Progressivity in United States income tax

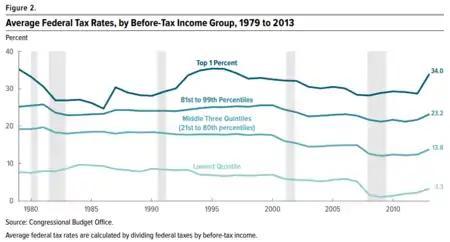
Based on CBO Estimates, under 2013 tax law the top 1% will be paying the highest average tax rates since 1979, while other income groups will remain at historic lows.

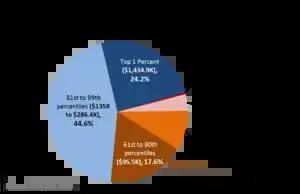
As of 2010, 68.8% of Federal individual tax receipts including payroll taxes, were paid by the top 20% of taxpayers by income group. The top 1% paid 24.2% whereas the bottom 20% paid 0.4% due to deductions and the Earned income tax credit. With 2013 tax law changes, the top 1% will pay an even larger share.

In general, the United States federal income tax is progressive, as rates of tax generally increase as taxable income increases, at least with respect to individuals that earn wage income. As a group, the lowest earning workers, especially those with dependents, pay no income taxes and may actually receive a small subsidy from the federal government (from child credits and the Earned Income Tax Credit).